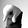
ASL letter: Q